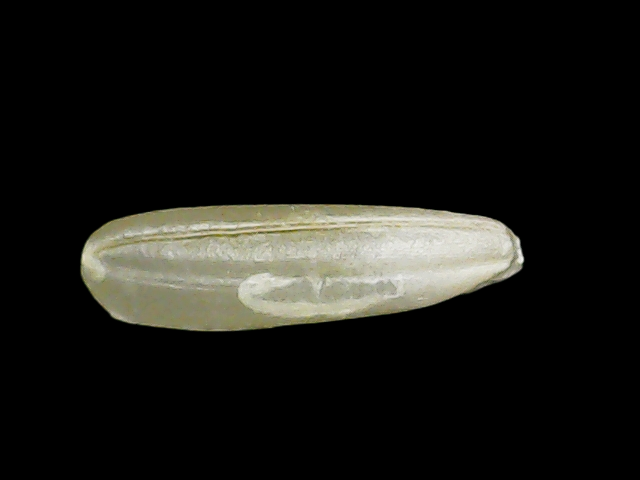
Rice variety: Binadhan7